Oeillade noire

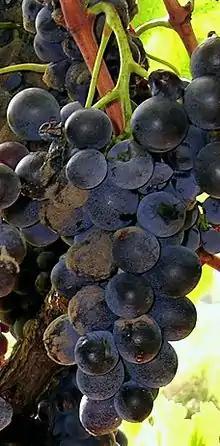
While infection of "Botrytis cinerea" can be welcomed in some white grape varieties, in red wine grapes such as œillade noire it contributes to the viticultural hazard of botrytis bunch rot "(pictured)".

Œillade noire is a mid-ripening grape variety that has a tendency to produce high yields of large berries and clusters. Growers working with the variety will often keep the vine in check with winter pruning and short cordons. In southern France it has been traditionally planted in higher elevation vineyards where varieties like Cinsault tend not to ripen well. The vine is susceptible to a number of viticultural hazards including coulure, millerandage, botrytis bunch rot and leafhoppers.